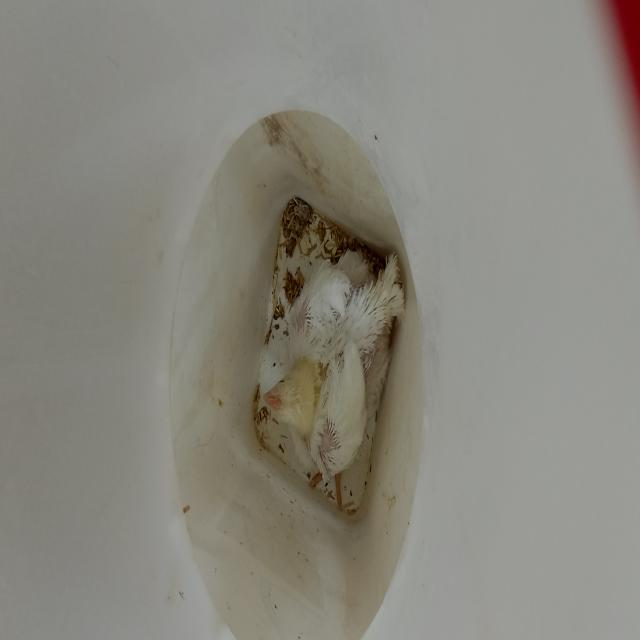
Weight: 1480 g